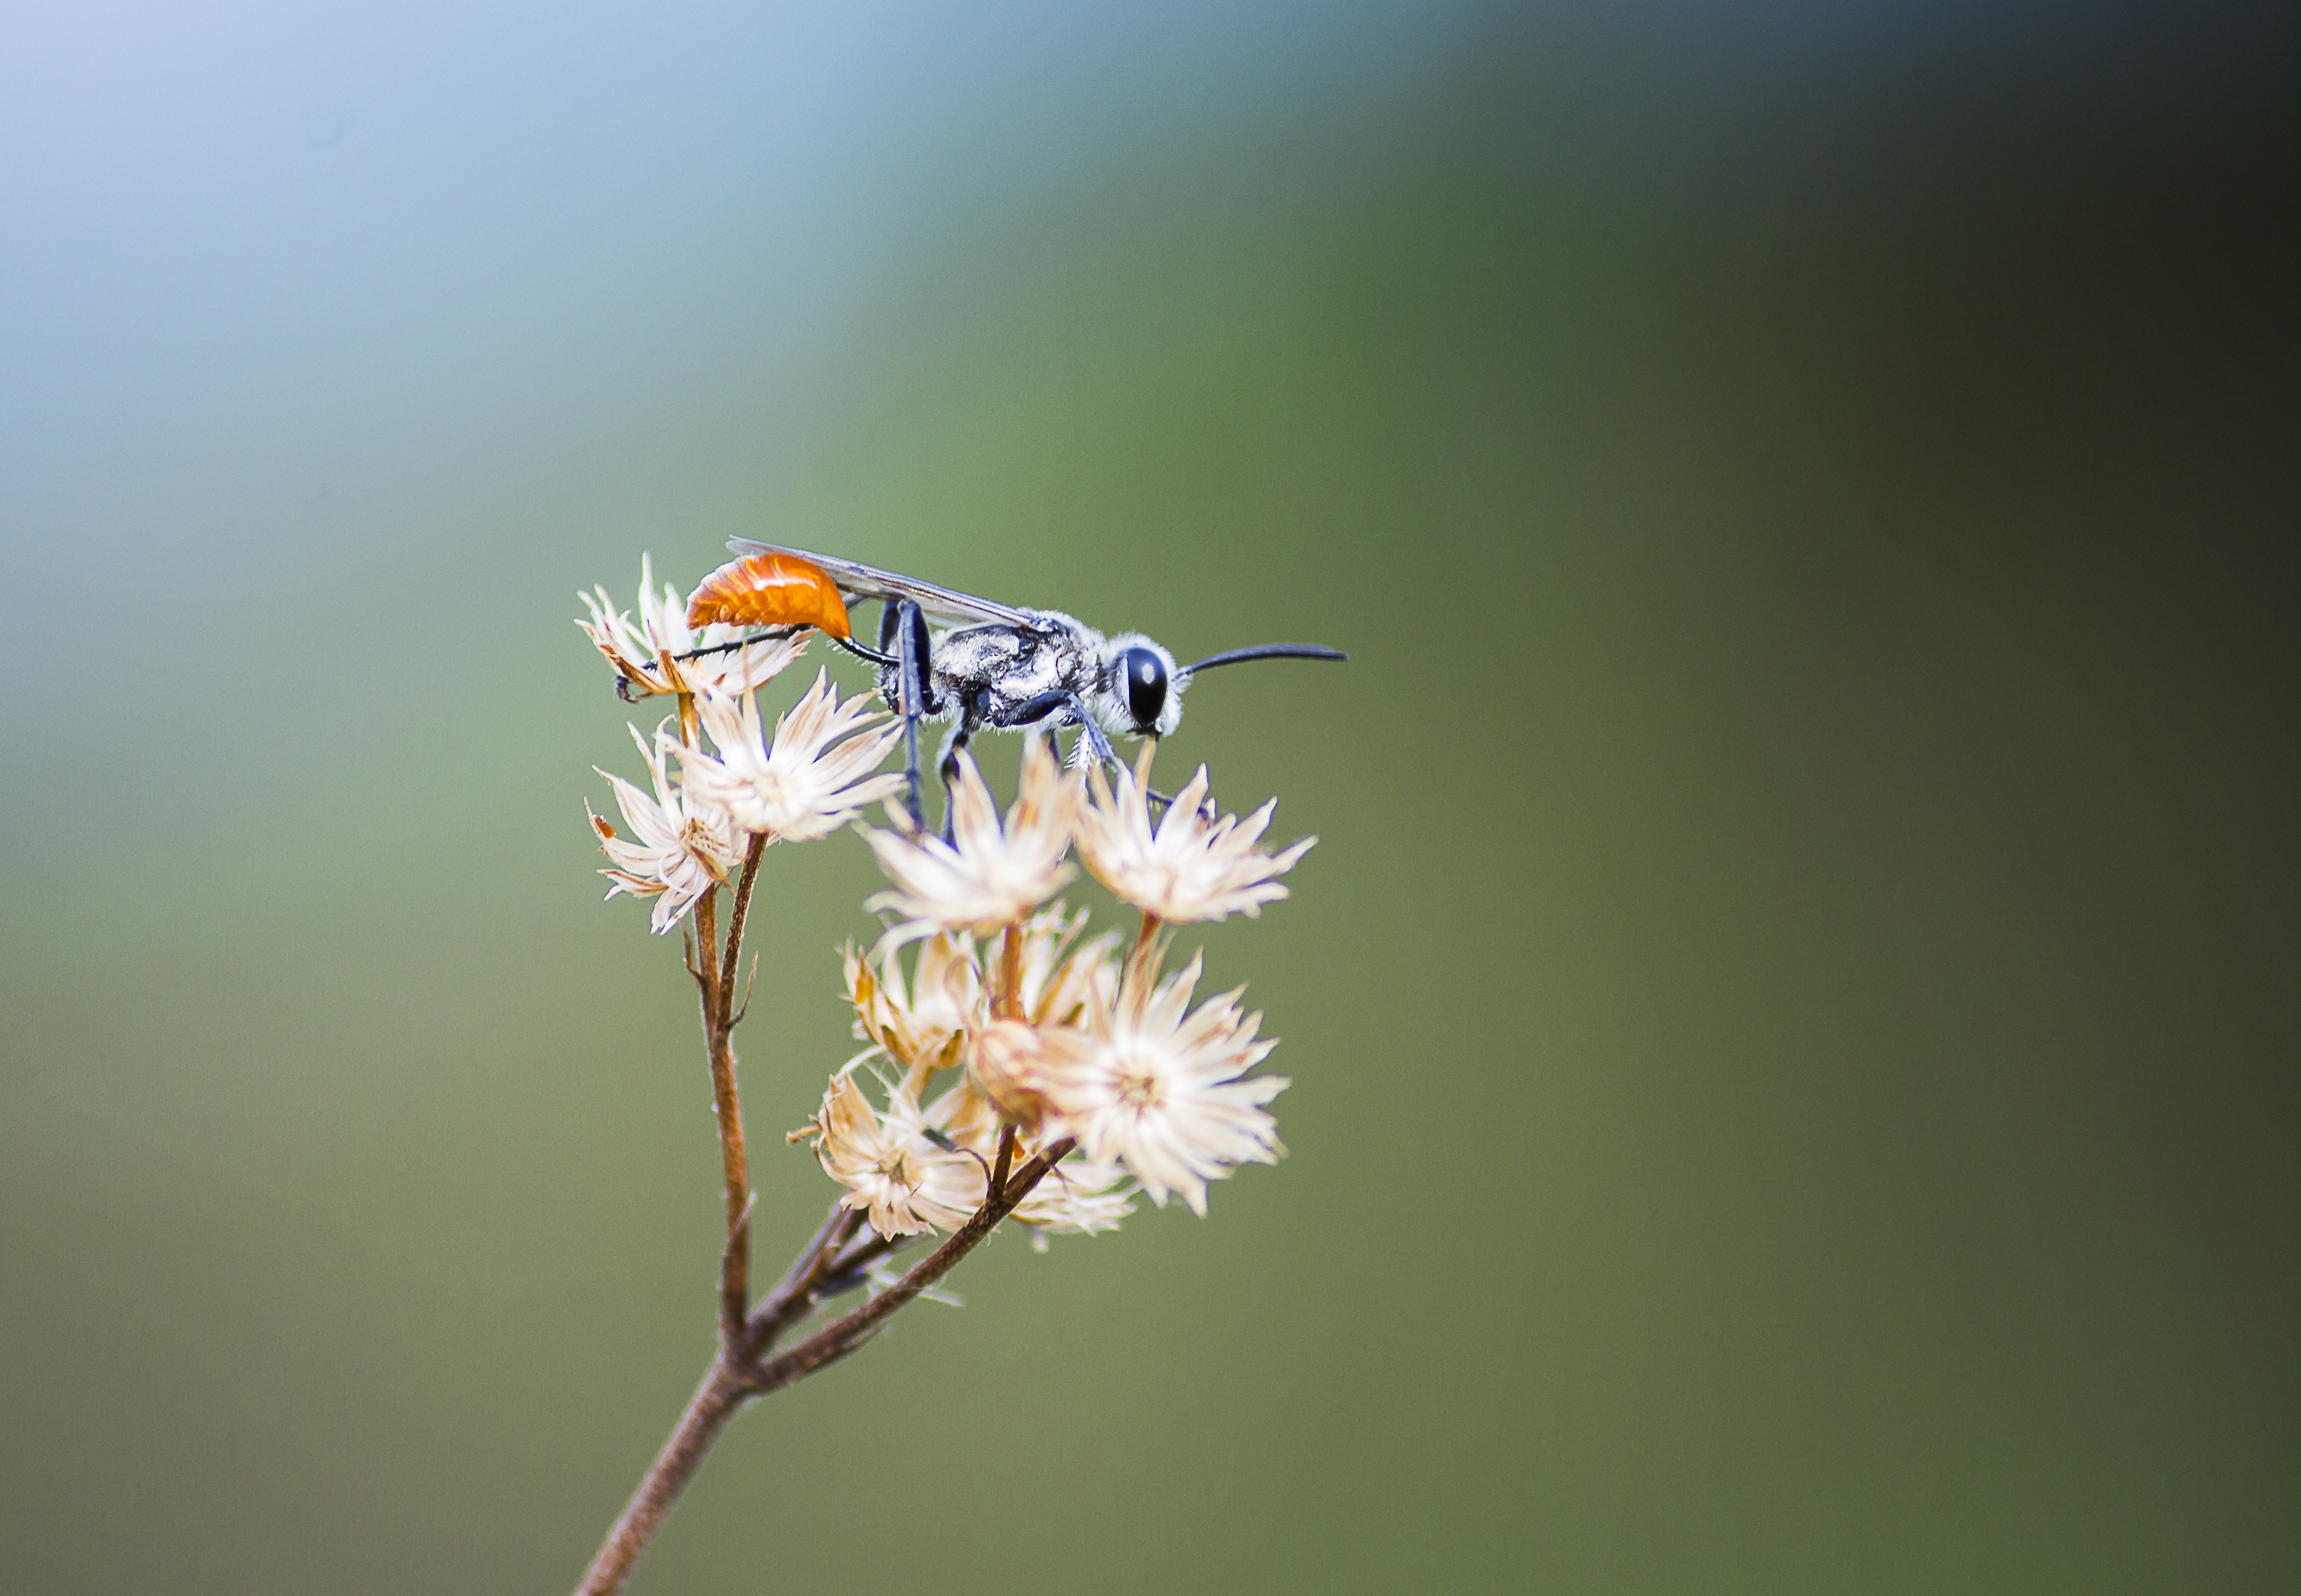
natural, flower, pollinator, plant, insect, arthropod, petal, honeybee, pest, wing, moths and butterflies, flowering plant, membrane winged insect, invertebrate, pollen, net winged insects, fly, macro photography, Pedicel, bumblebee, wildflower, herbaceous plant, wildlife, bee, plant stem, hoverfly, tachinidae, herb, parasite, daisy family, shrub, butterfly, buddleia, perennial plant, Megachilidae, Forb, twig